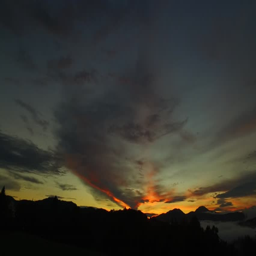
darkness with blue colors of an evening sky , falling down on nature